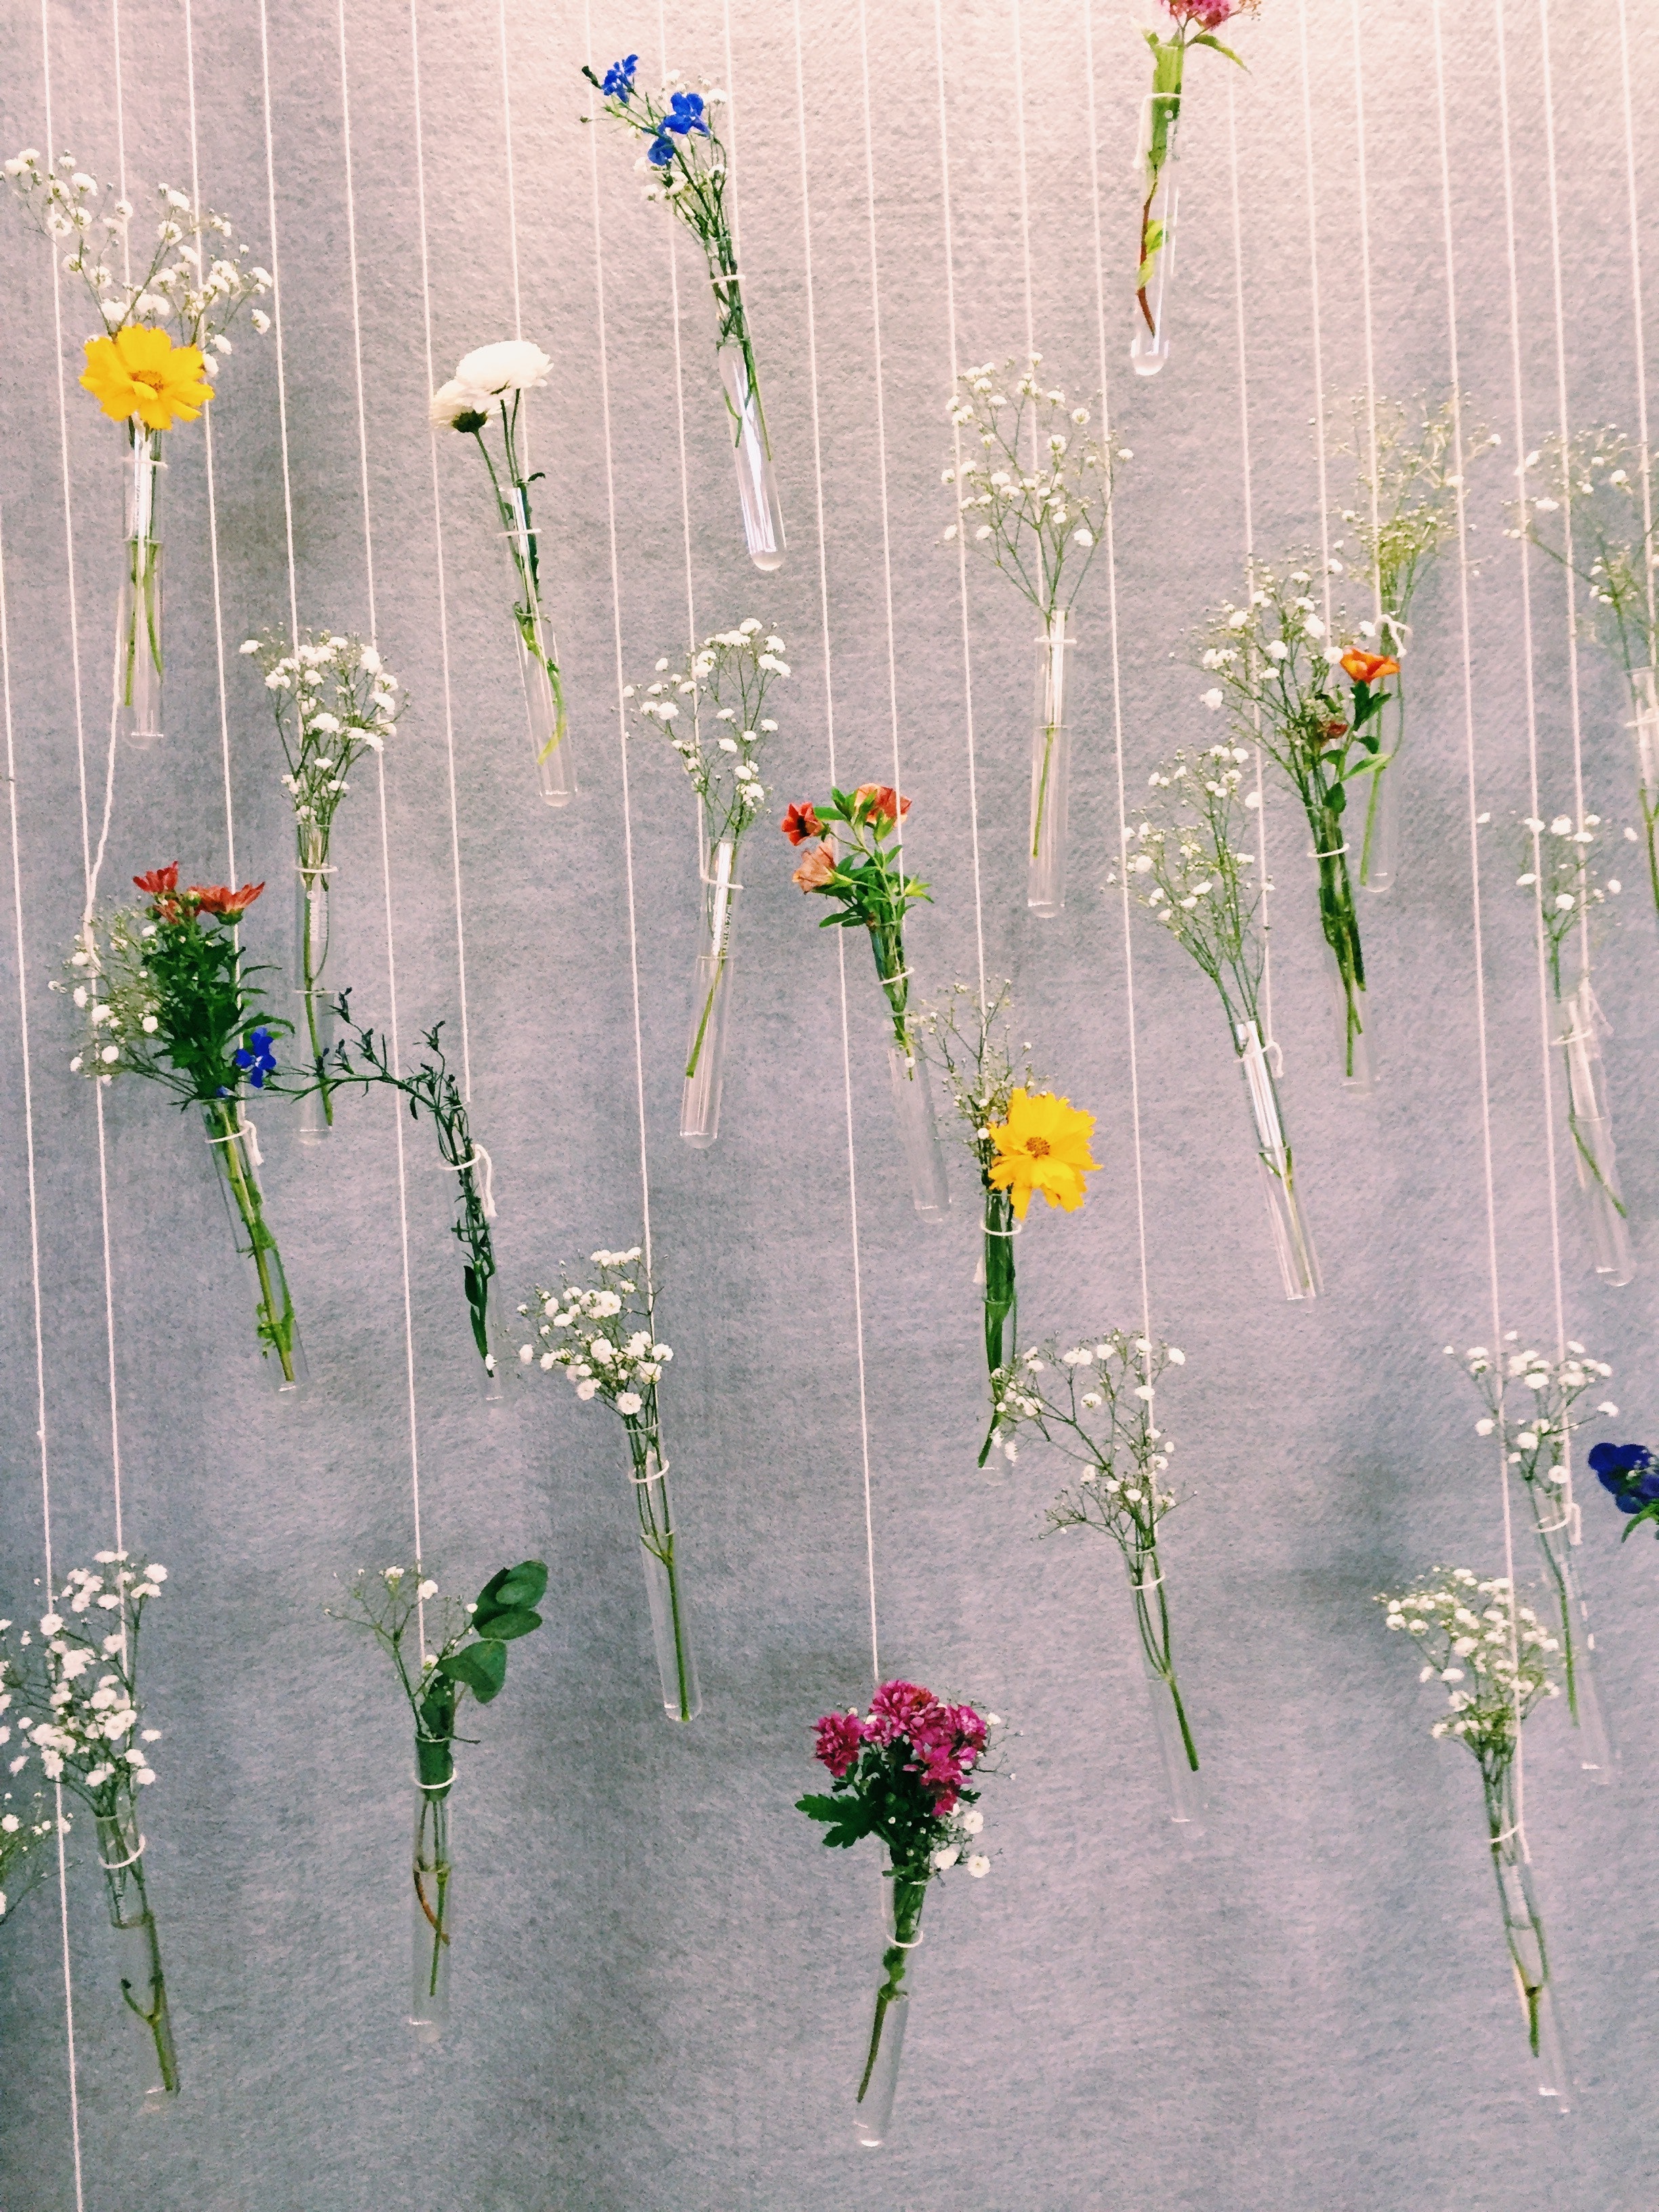
flower, plant, floral design, cut flowers, flower arranging, botany, wildflower, flowering plant, floristry, Pedicel, plant stem, ikebana, herbaceous plant, art, perennial plant, artificial flower